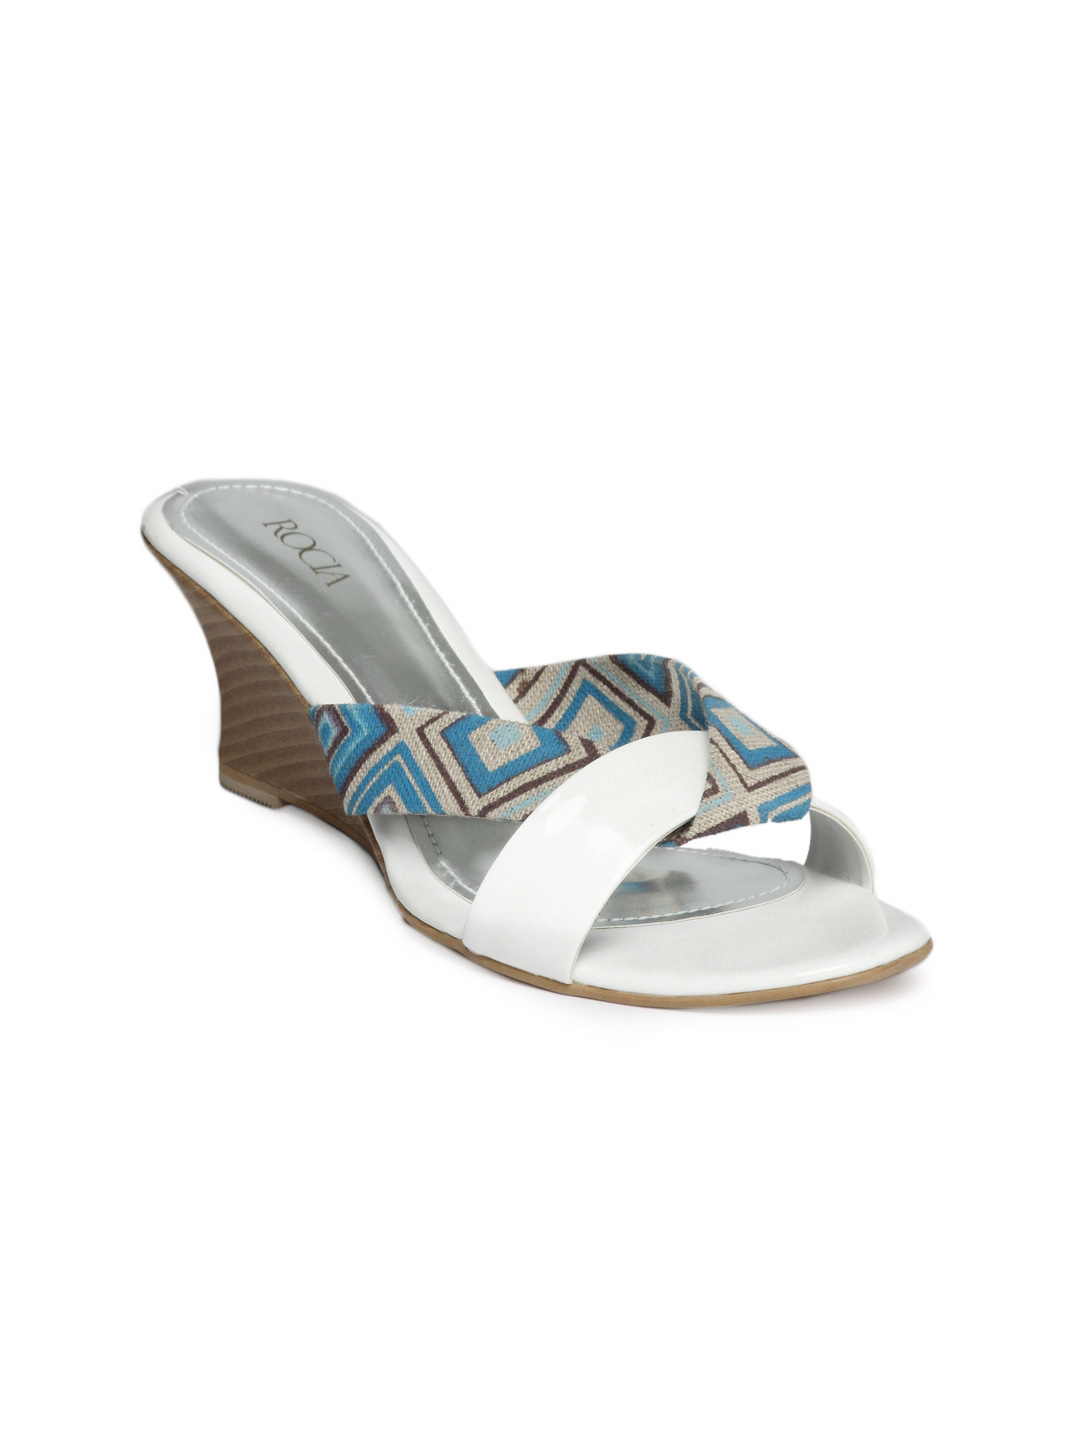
Rocia Women White Wedges
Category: Footwear / Shoes / Heels
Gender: Women
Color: White
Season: Winter 2014
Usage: Casual